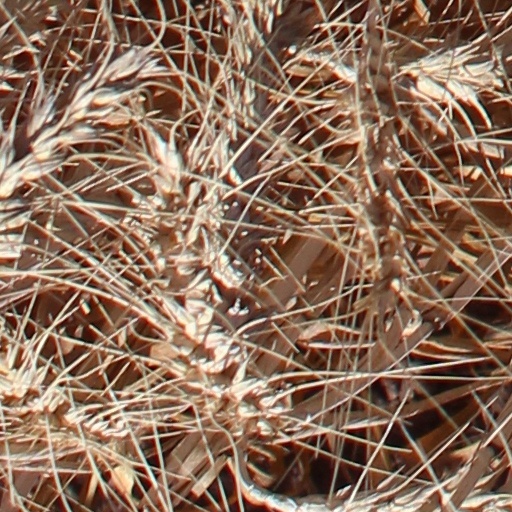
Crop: wheat